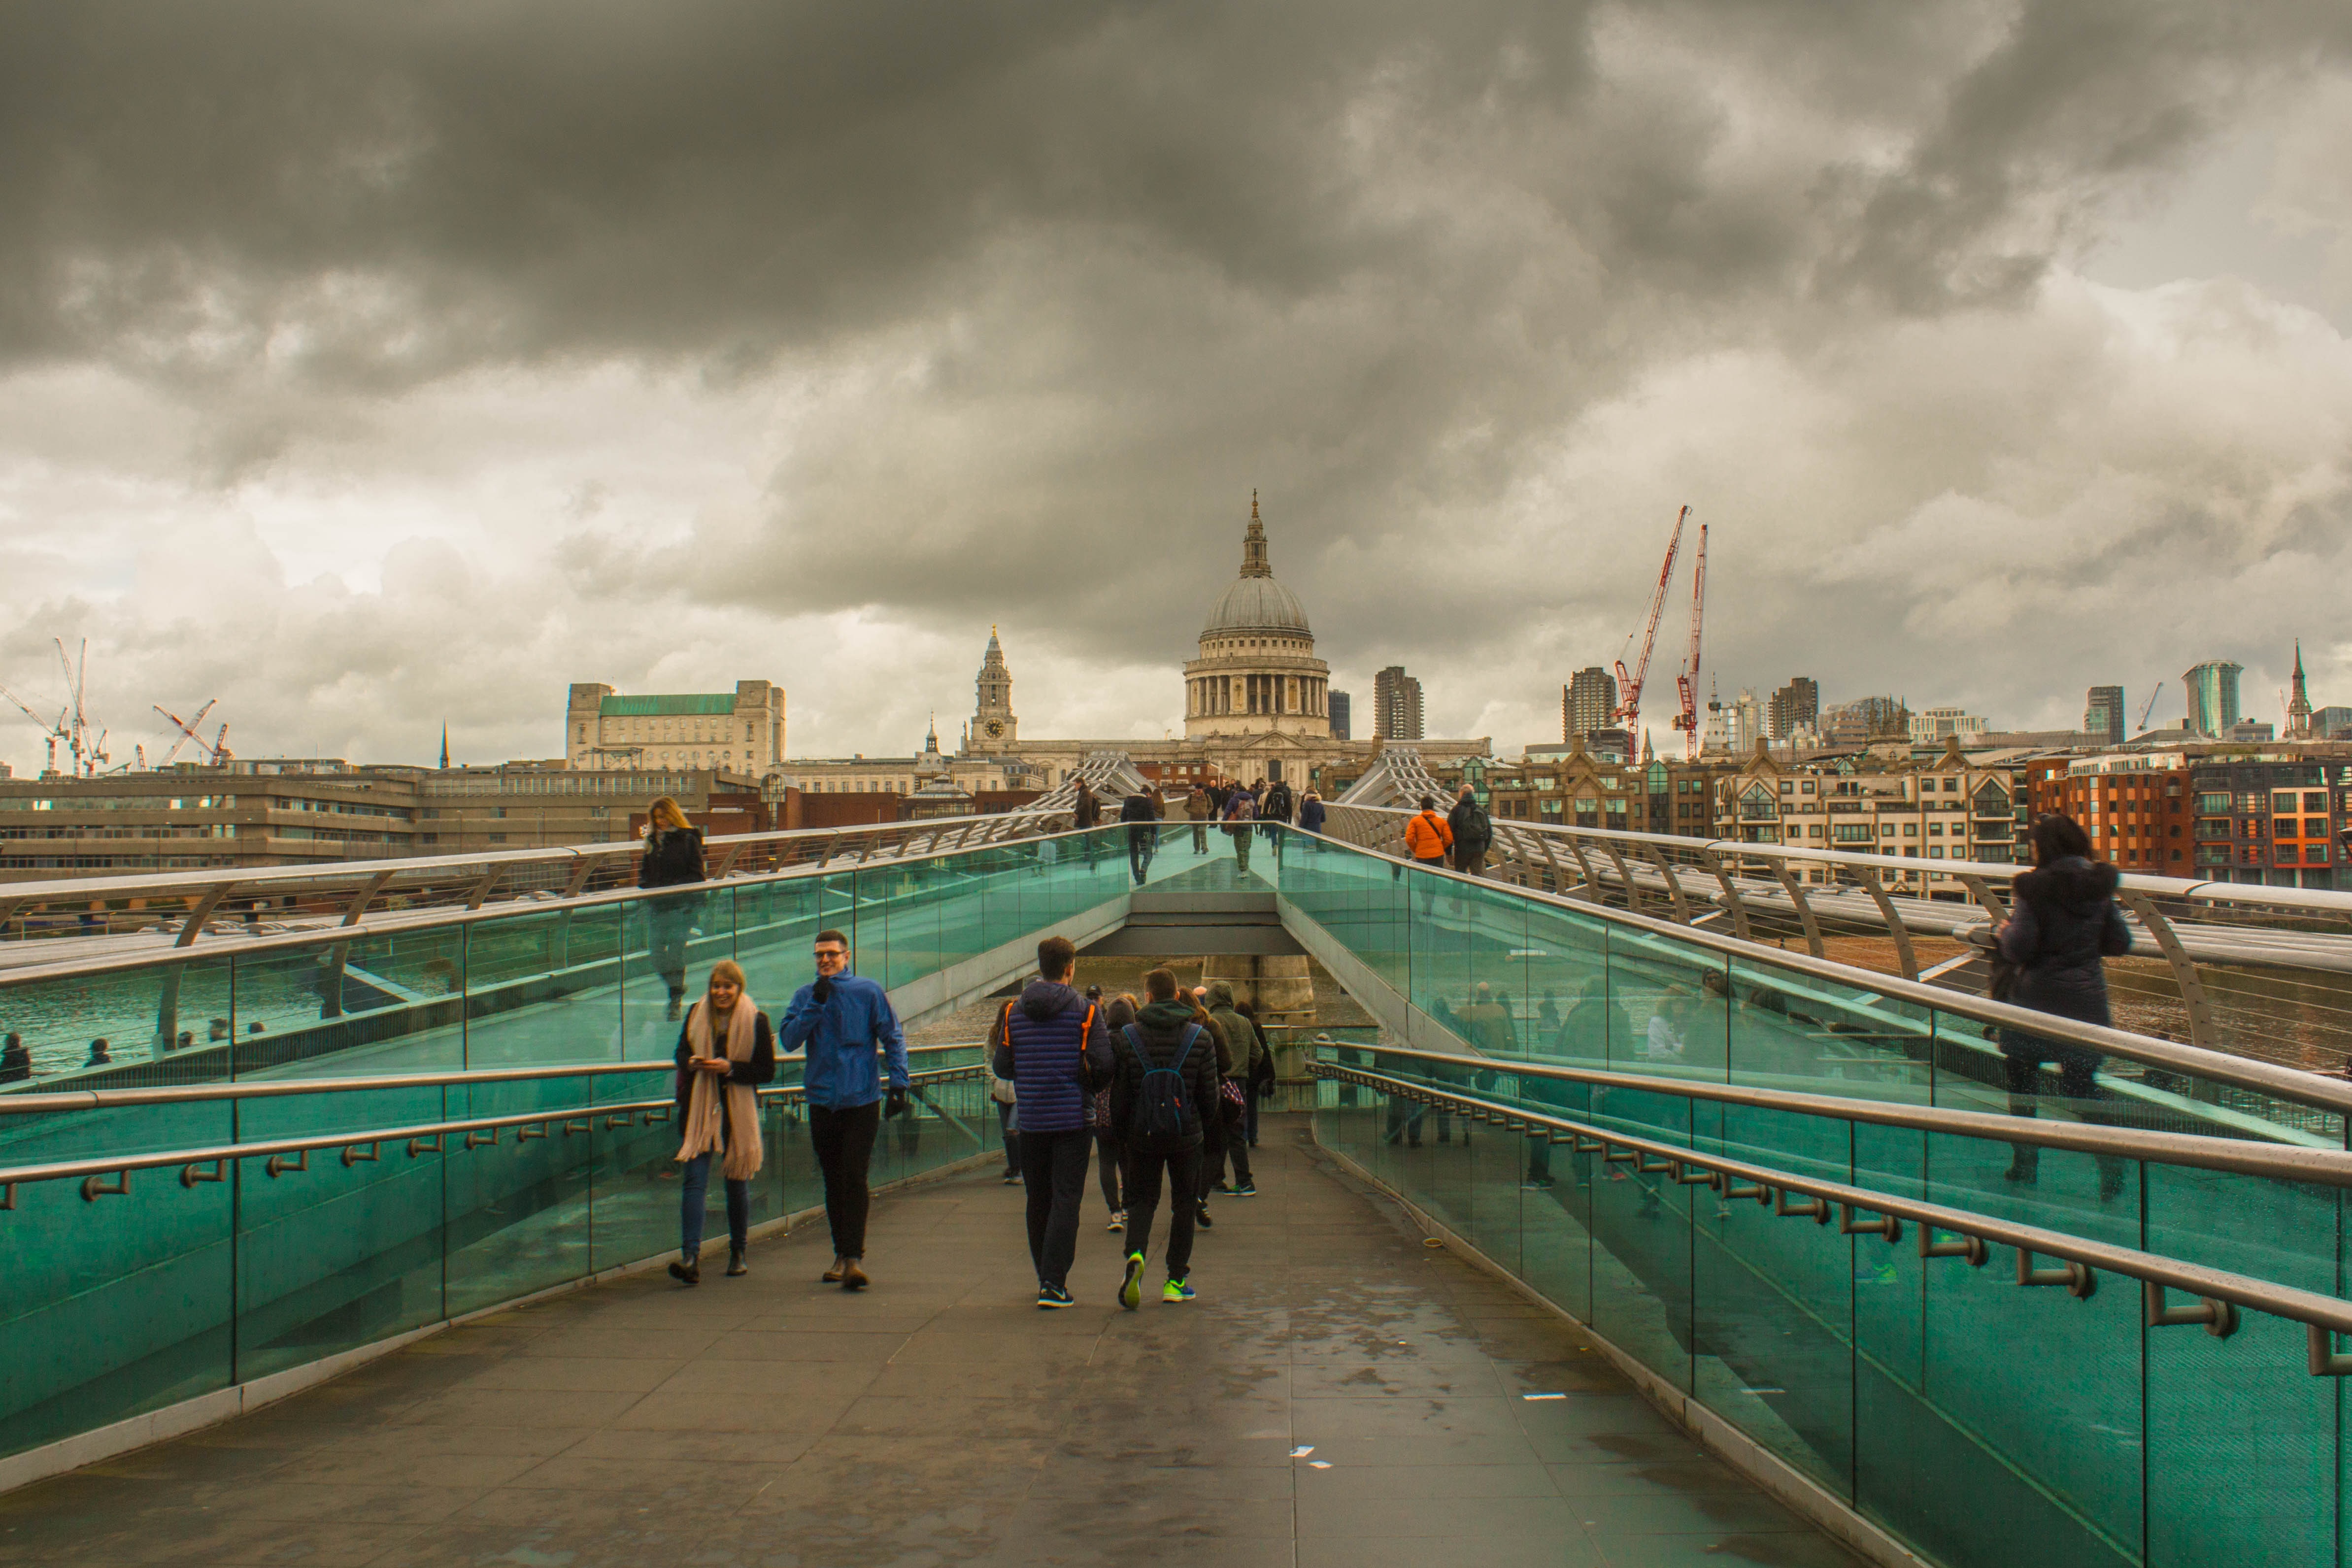
sea, water, people, bridge, pier, river, canal, cityscape, line, landmark, stadium, waterway, london, urban area